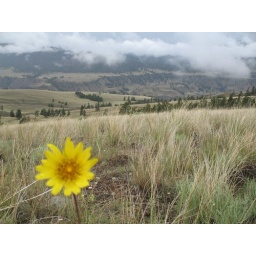
Lone flower in the grass